Pitchford

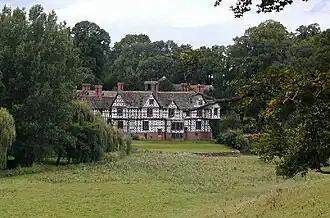
Pitchford Hall

Pitchford Hall is Grade I listed building, and the estate is first referred to in historical records in the Domesday Book of 1086 as follows: